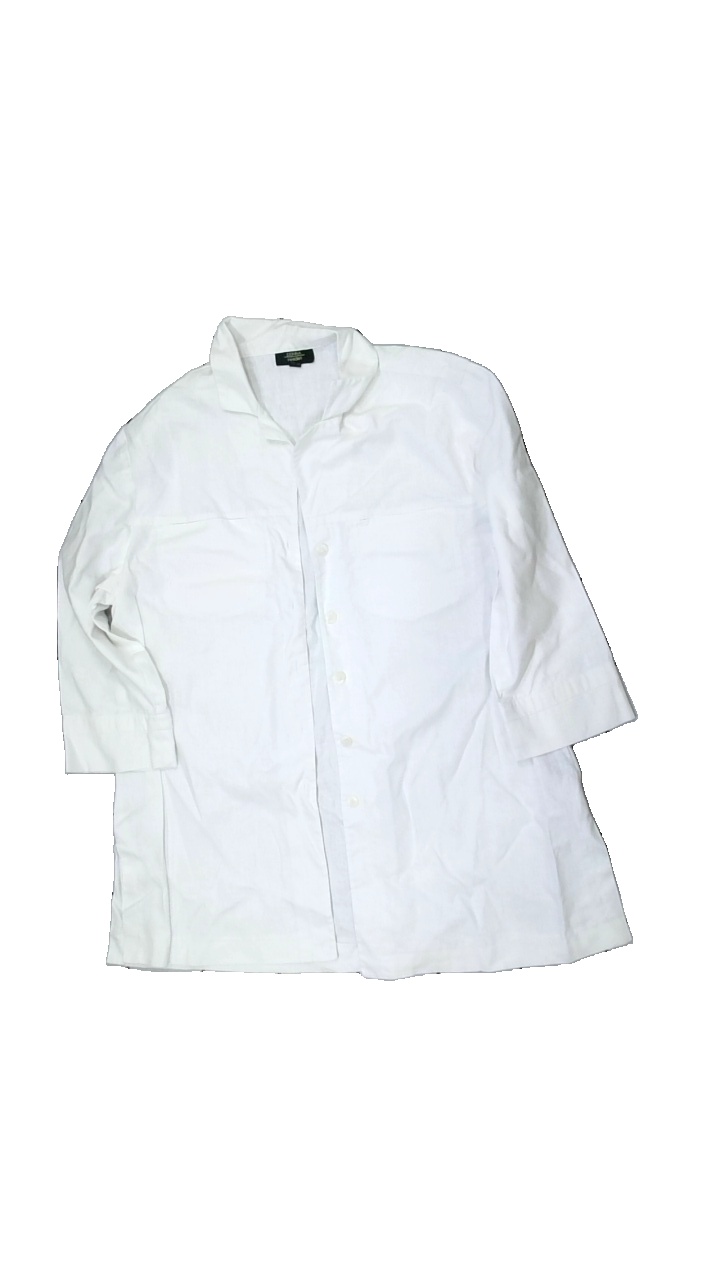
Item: Jacket (Ladies)
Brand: Donna Sweden
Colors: White
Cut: Regular
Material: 100% cott
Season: Summer
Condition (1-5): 3
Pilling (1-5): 4
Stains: Minor
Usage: Reuse
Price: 50-100